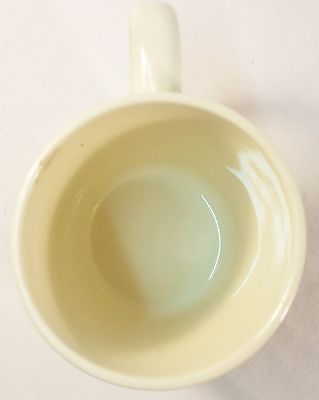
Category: mug